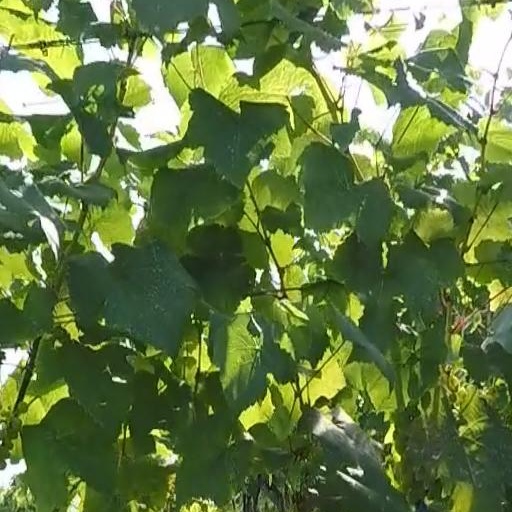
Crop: grape